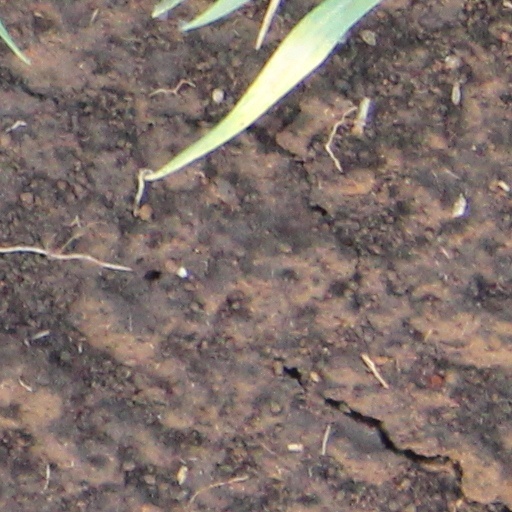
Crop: wheat